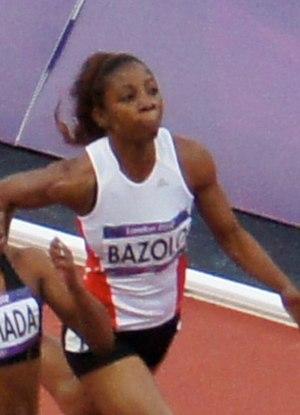
Lorène Dorcas Bazolo est une athlète congolaise née le 4 mai 1983.